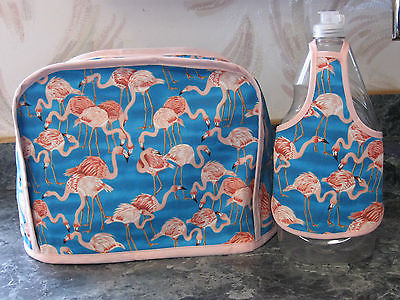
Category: toaster